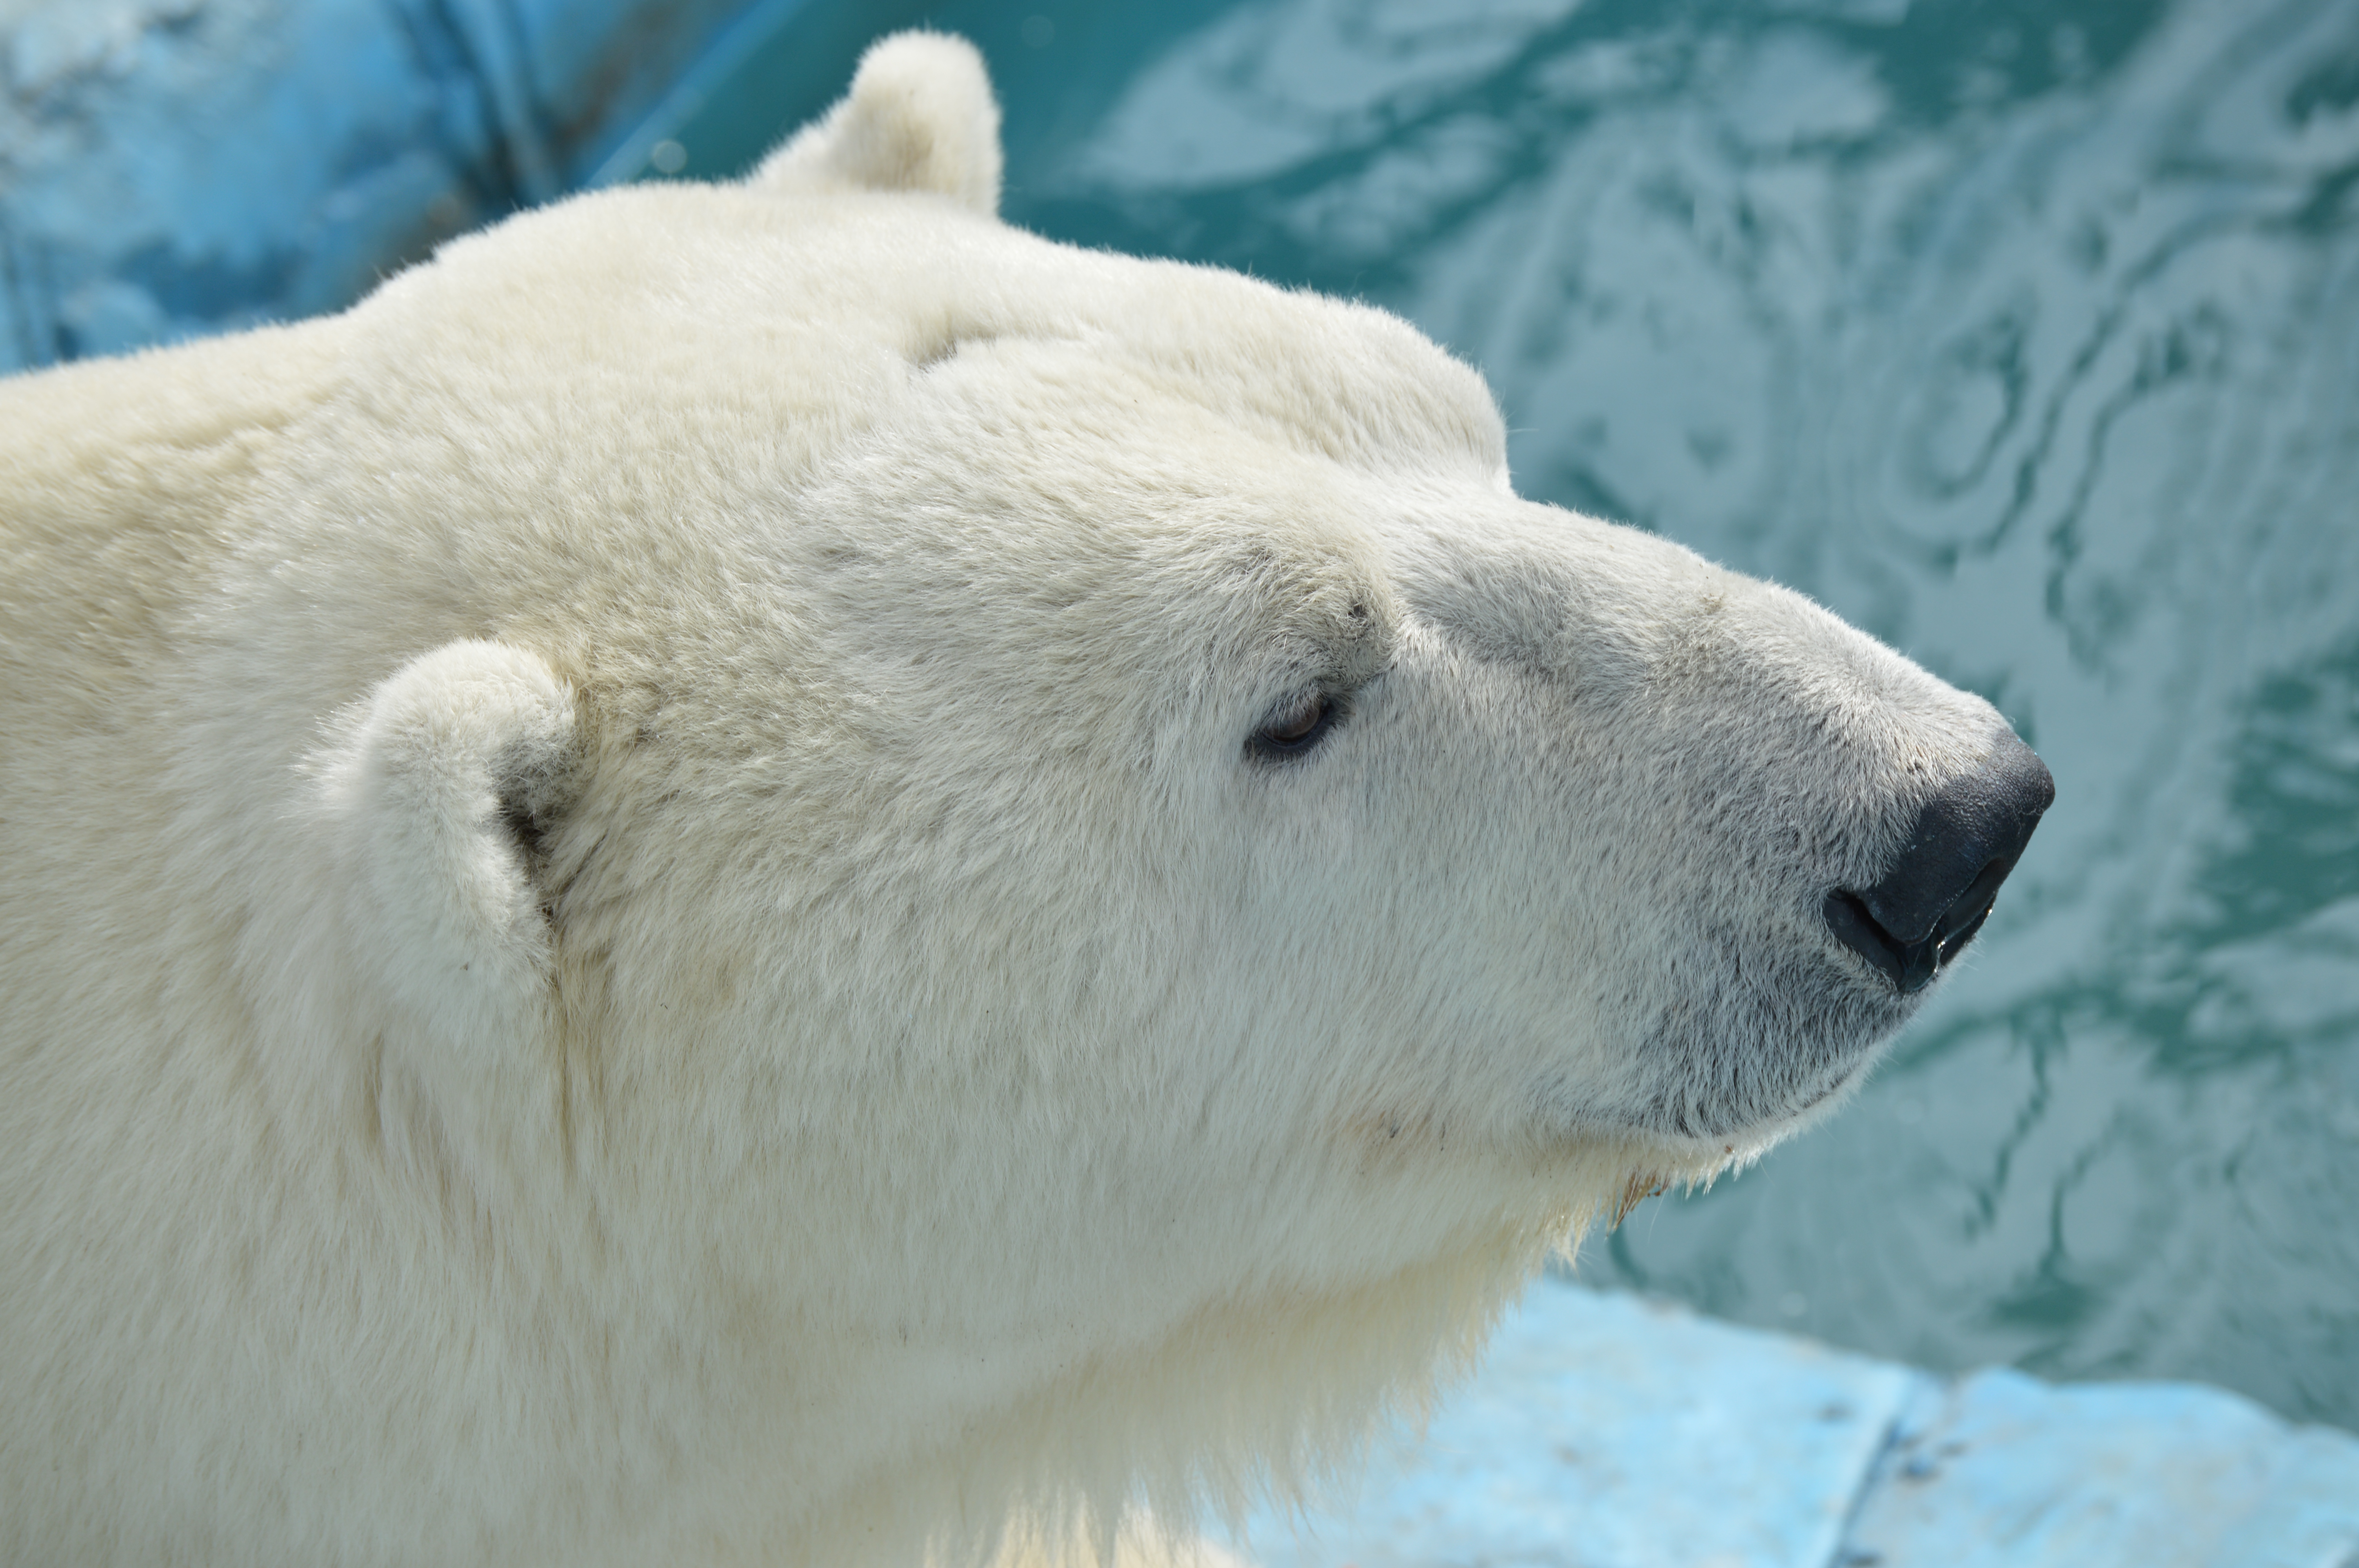
ursus maritimus, polar bear, zoo, bear, mammal, fauna, snout, arctic, terrestrial animal, carnivoran, wildlife, snow